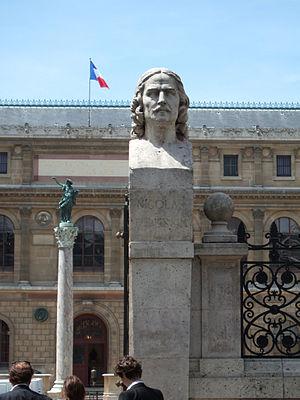
Ecole nationale superieure des Beaux-Arts, Paris, Ensba, Nicolas Poussin